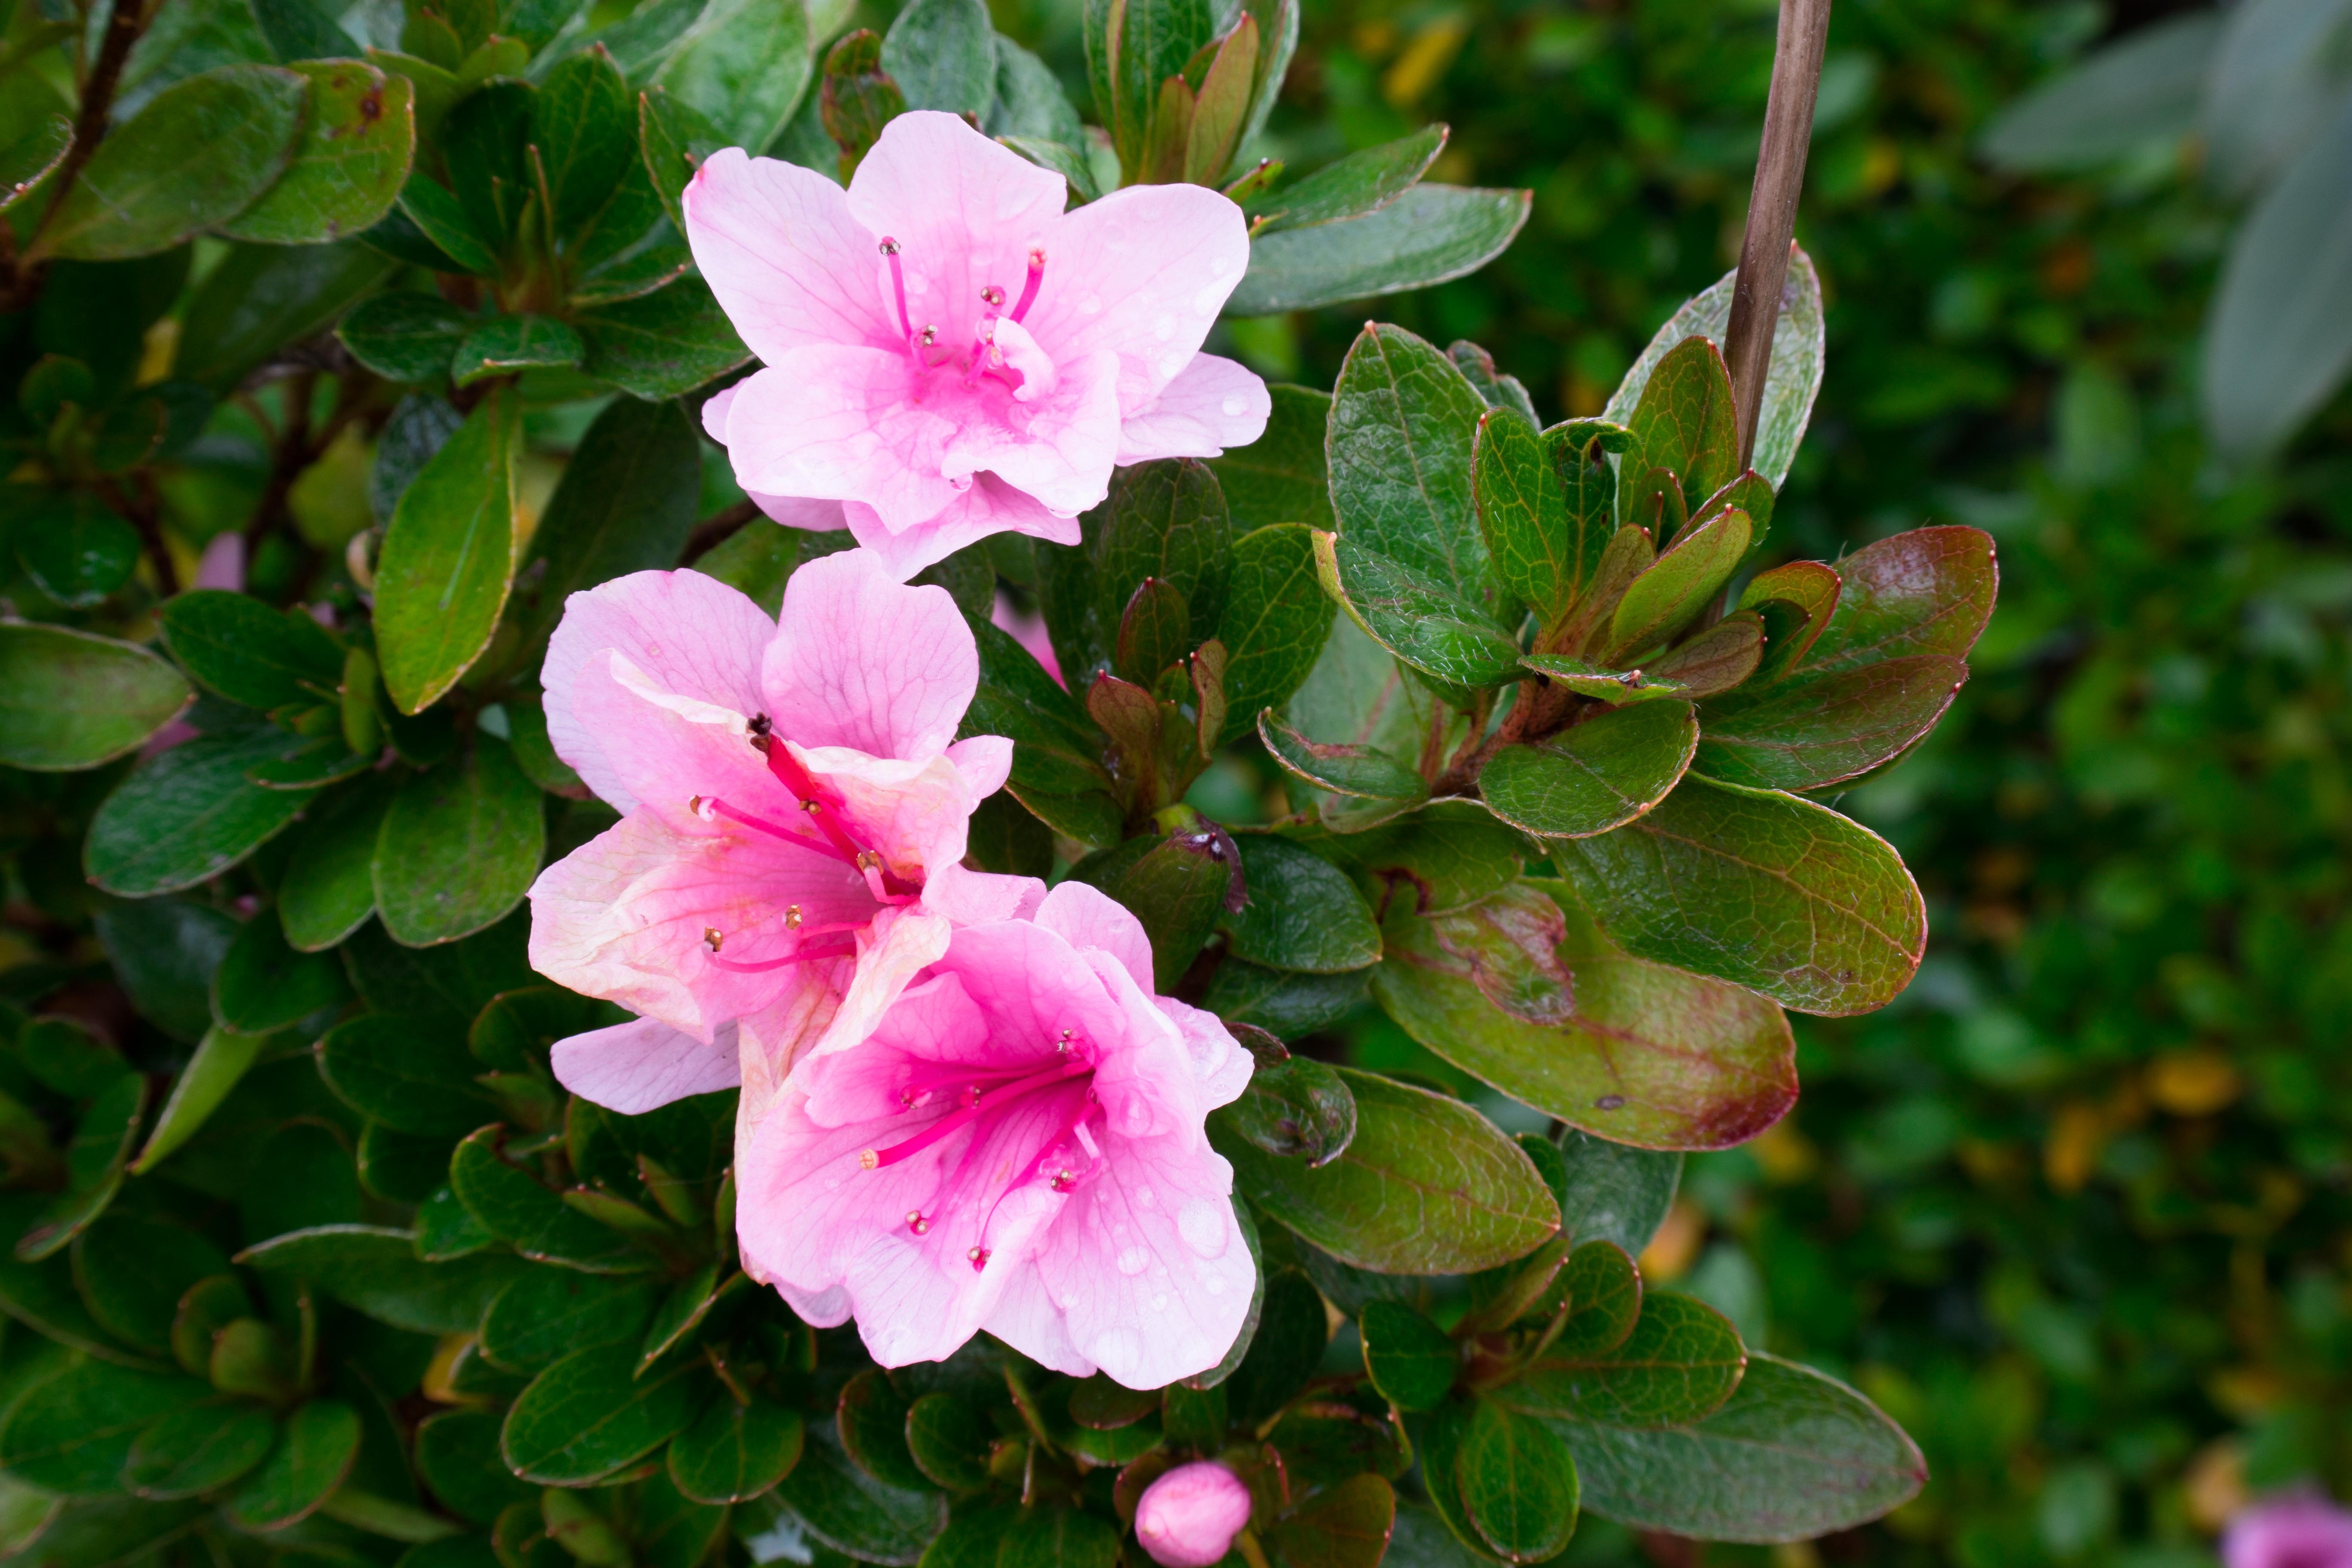
blossom, plant, flower, bloom, bush, macro, evergreen, botany, pink, close, flora, shrub, rhododendron, azalea, flowering plant, purple pink, woody plant, land plant, camellia sasanqua